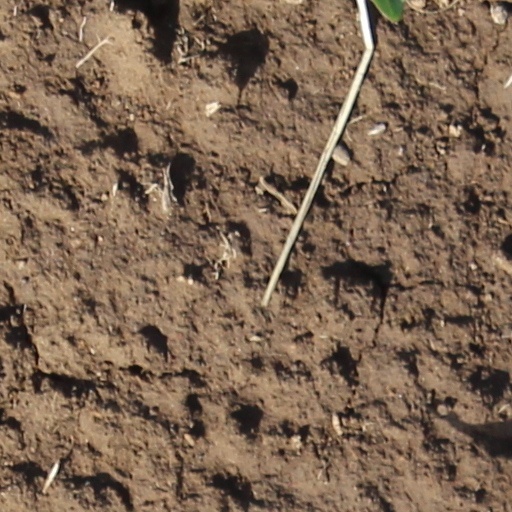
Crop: wheat